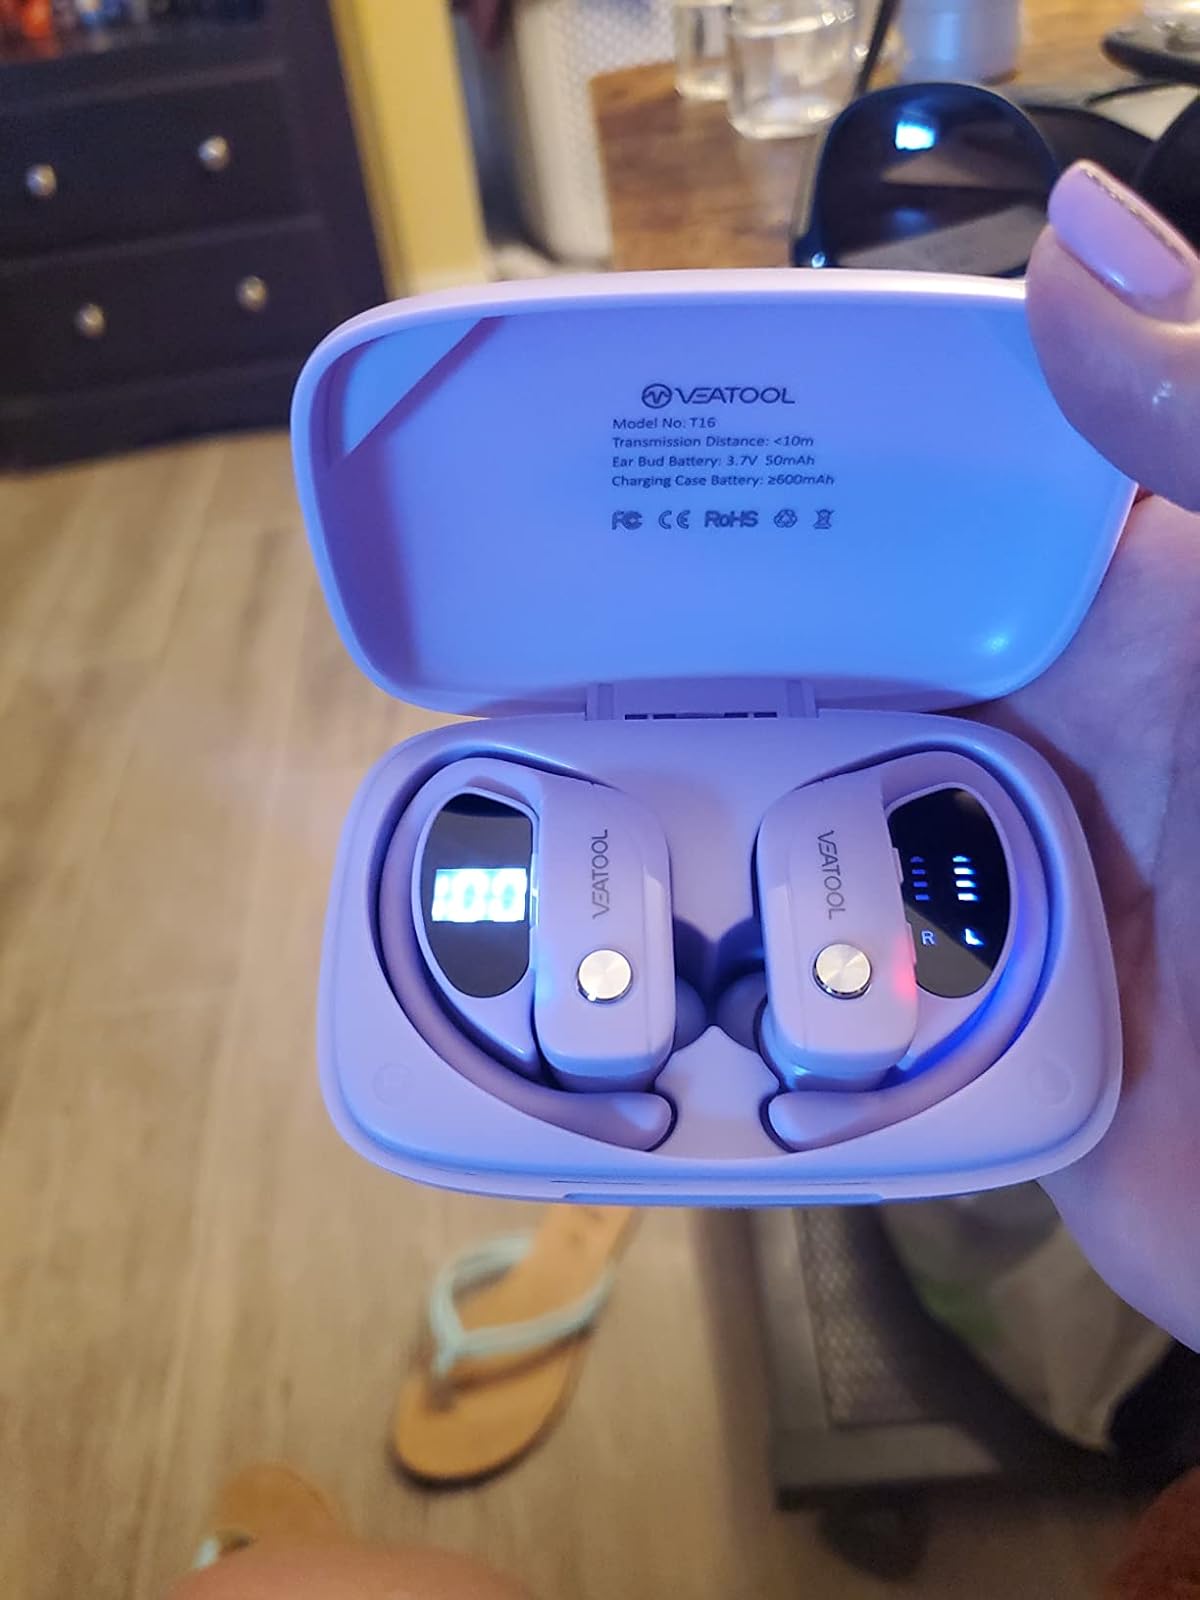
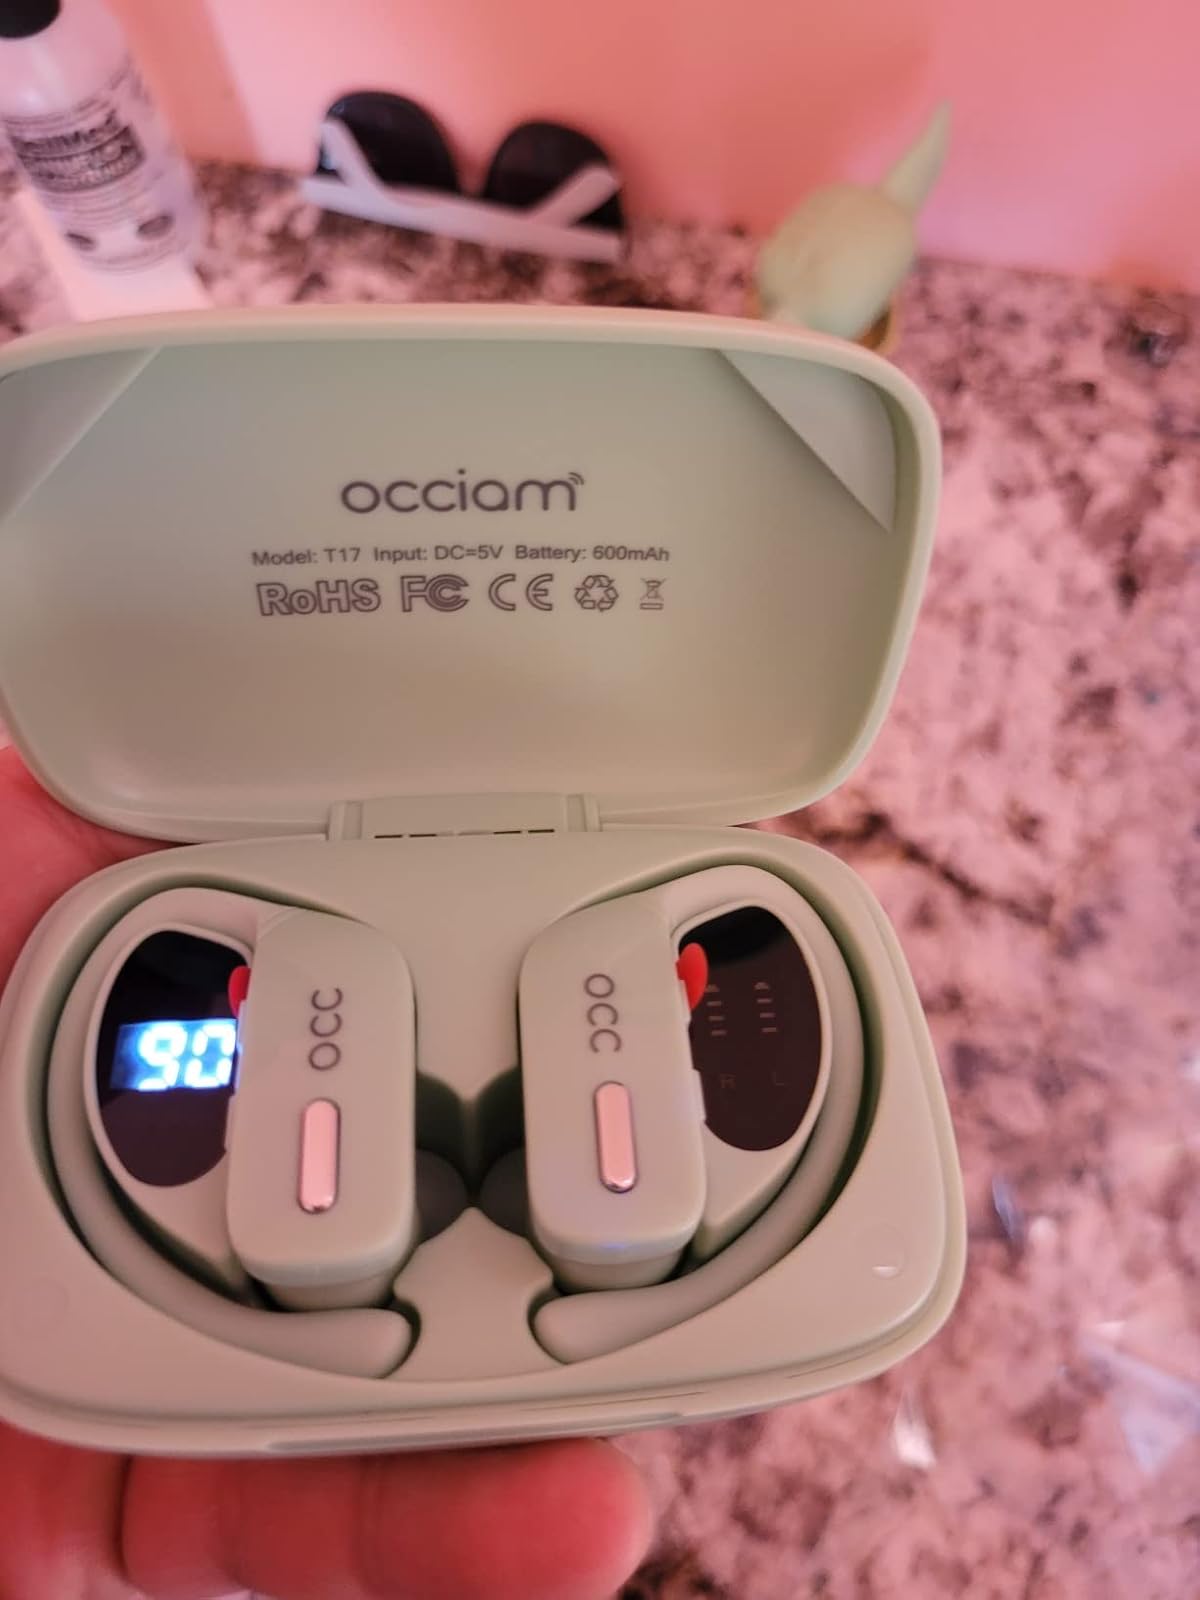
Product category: earbuds
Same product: no